Fevzi Çakmak

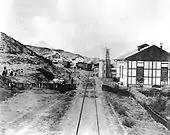
Railway station of Metroviça (Mitrovica)

On 11 April 1899, he became the staff officer of 18th Regular Division under the command of Şemsi Pasha at Metroviça (present day Mitrovica) of the Third Army. He studied Serbian, Bulgarian, Albanian languages to read their newspapers for collecting information. On 20 April 1900, he was promoted to the rank of Kolağası, on 20 April 1902, Major ("Binbaşı"), on 19 July 1906, Lieutenant Colonel ("Kaymakam") and on 17 December 1907, Miralay.